Dehnberger Hoftheater

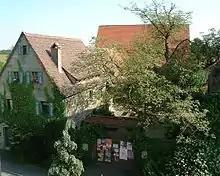
An image of Dehnberger Hoftheater

Dehnberger Hoftheater is a theatre in Lauf an der Pegnitz, Franconia.